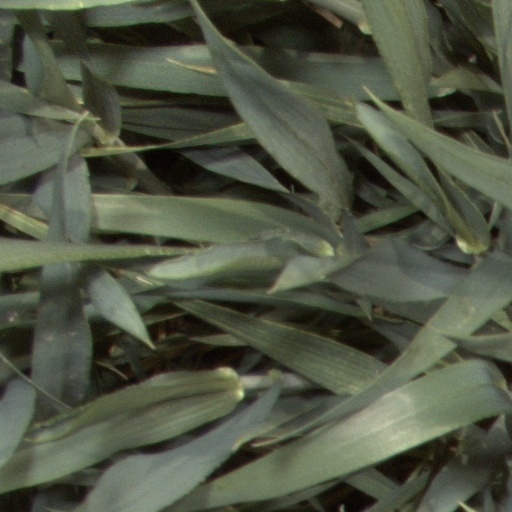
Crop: wheat